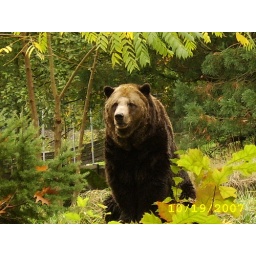
This bear was just over the fence (and just beyond the great trench)